Describe the emotion expressed in this image:  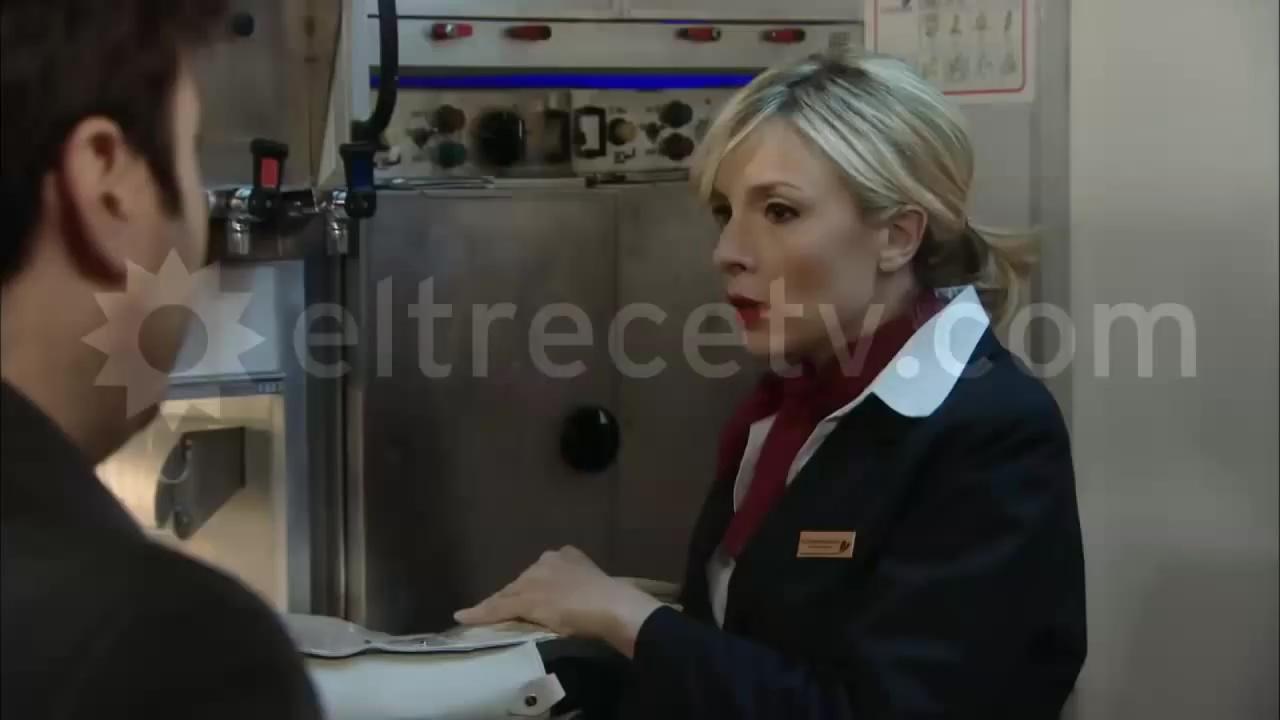
This person displays Pain, valence and arousal with low intensity.